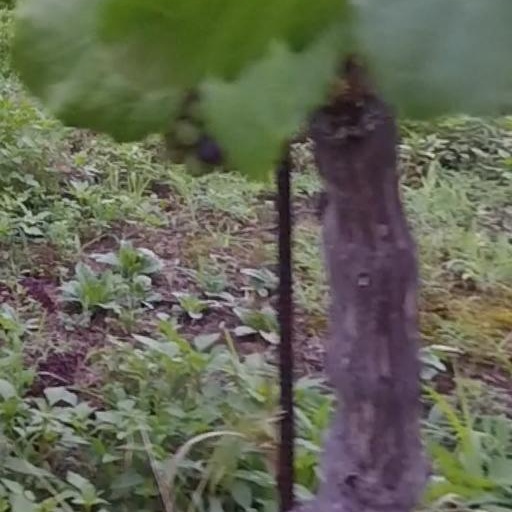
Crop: grape